List of denominations in the Latter Day Saint movement

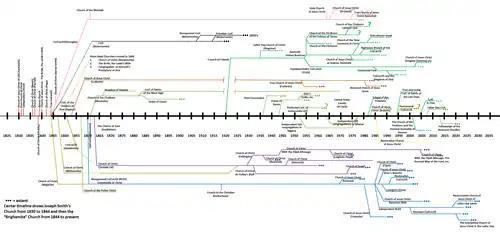
Diagram showing over 70 branches of Mormonism with their relative origins and approximate years of division. The thicker central line after 1844 is the largest by numbers Brighamite branch.

The denominations in the Latter Day Saint movement are sometimes collectively referred to as "Mormonism". One source estimated over 400 denominations have sprung from founder Joseph Smith's original movement. "Mormon" is an informal term used especially when referring to the largest Latter Day Saint denomination, the Church of Jesus Christ of Latter-day Saints (LDS Church), and other offshoots in the movement. Some groups opposed to the use of the term Mormon consider it to be connected to the polygamy once practiced by the Utah church, or to pejoratives used against early adherents of the movement.